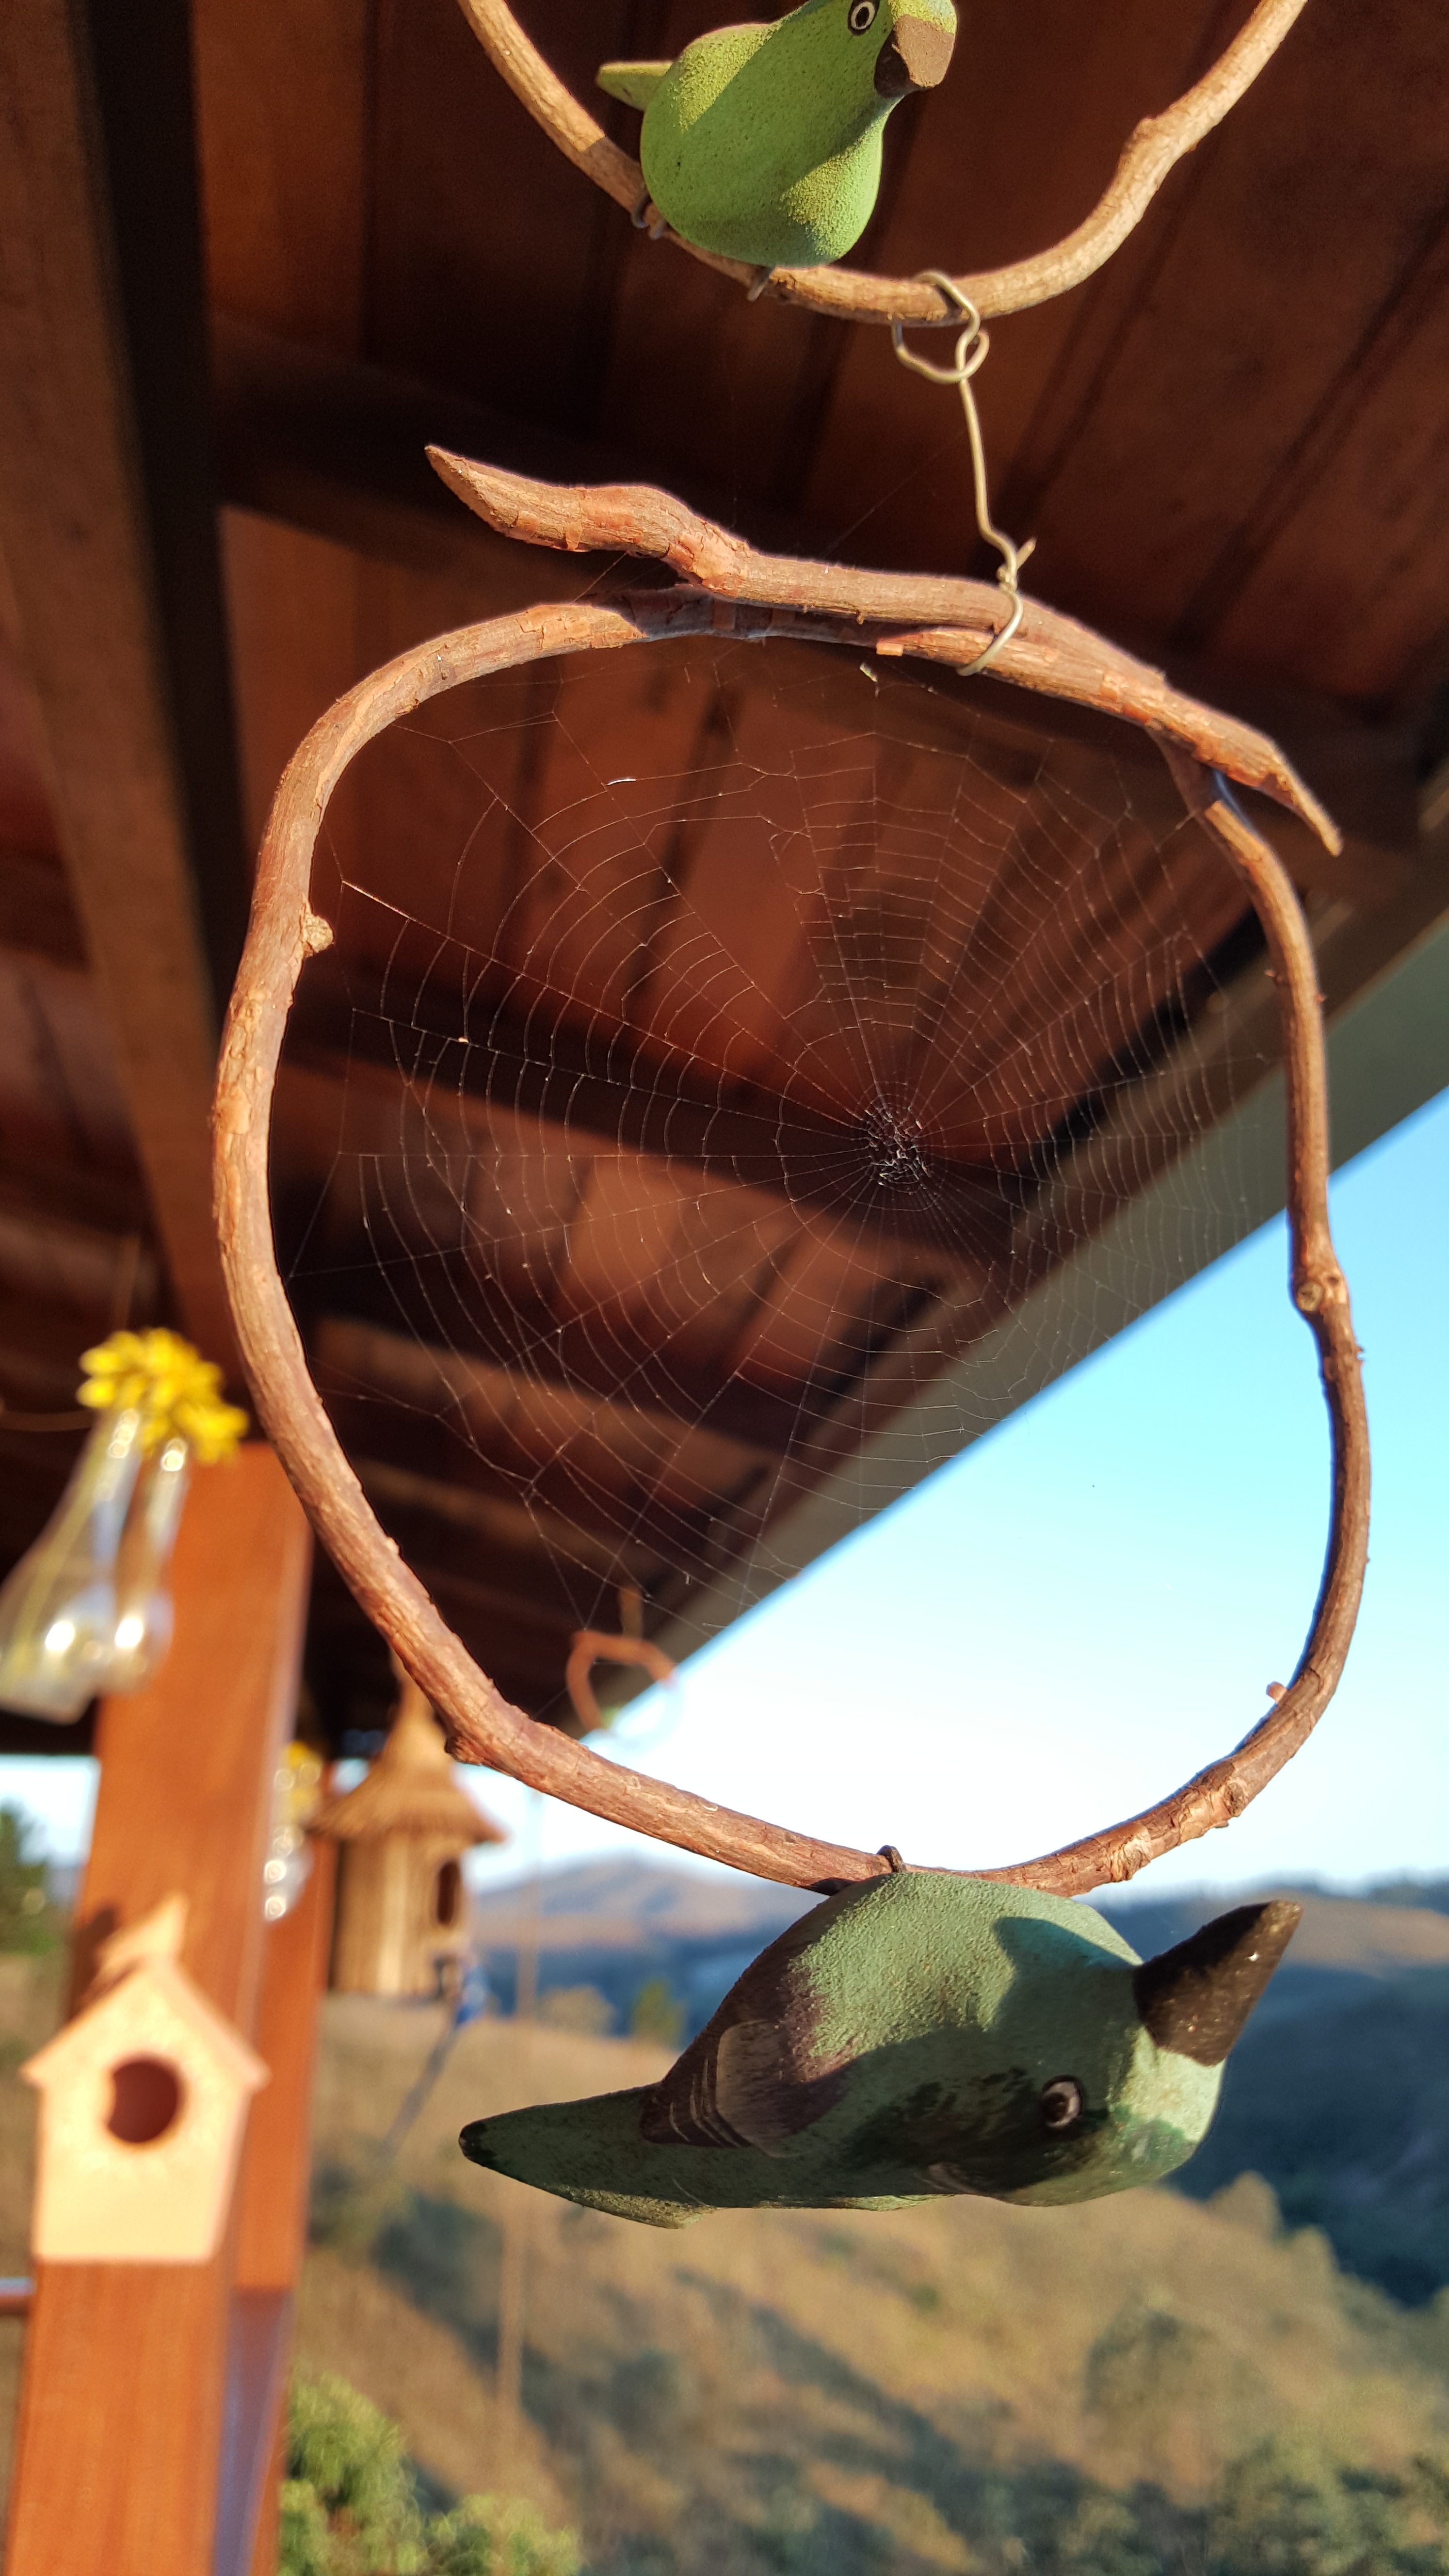
wood, decoration, vehicle, ornament, garnish, man made object